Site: brandenburg
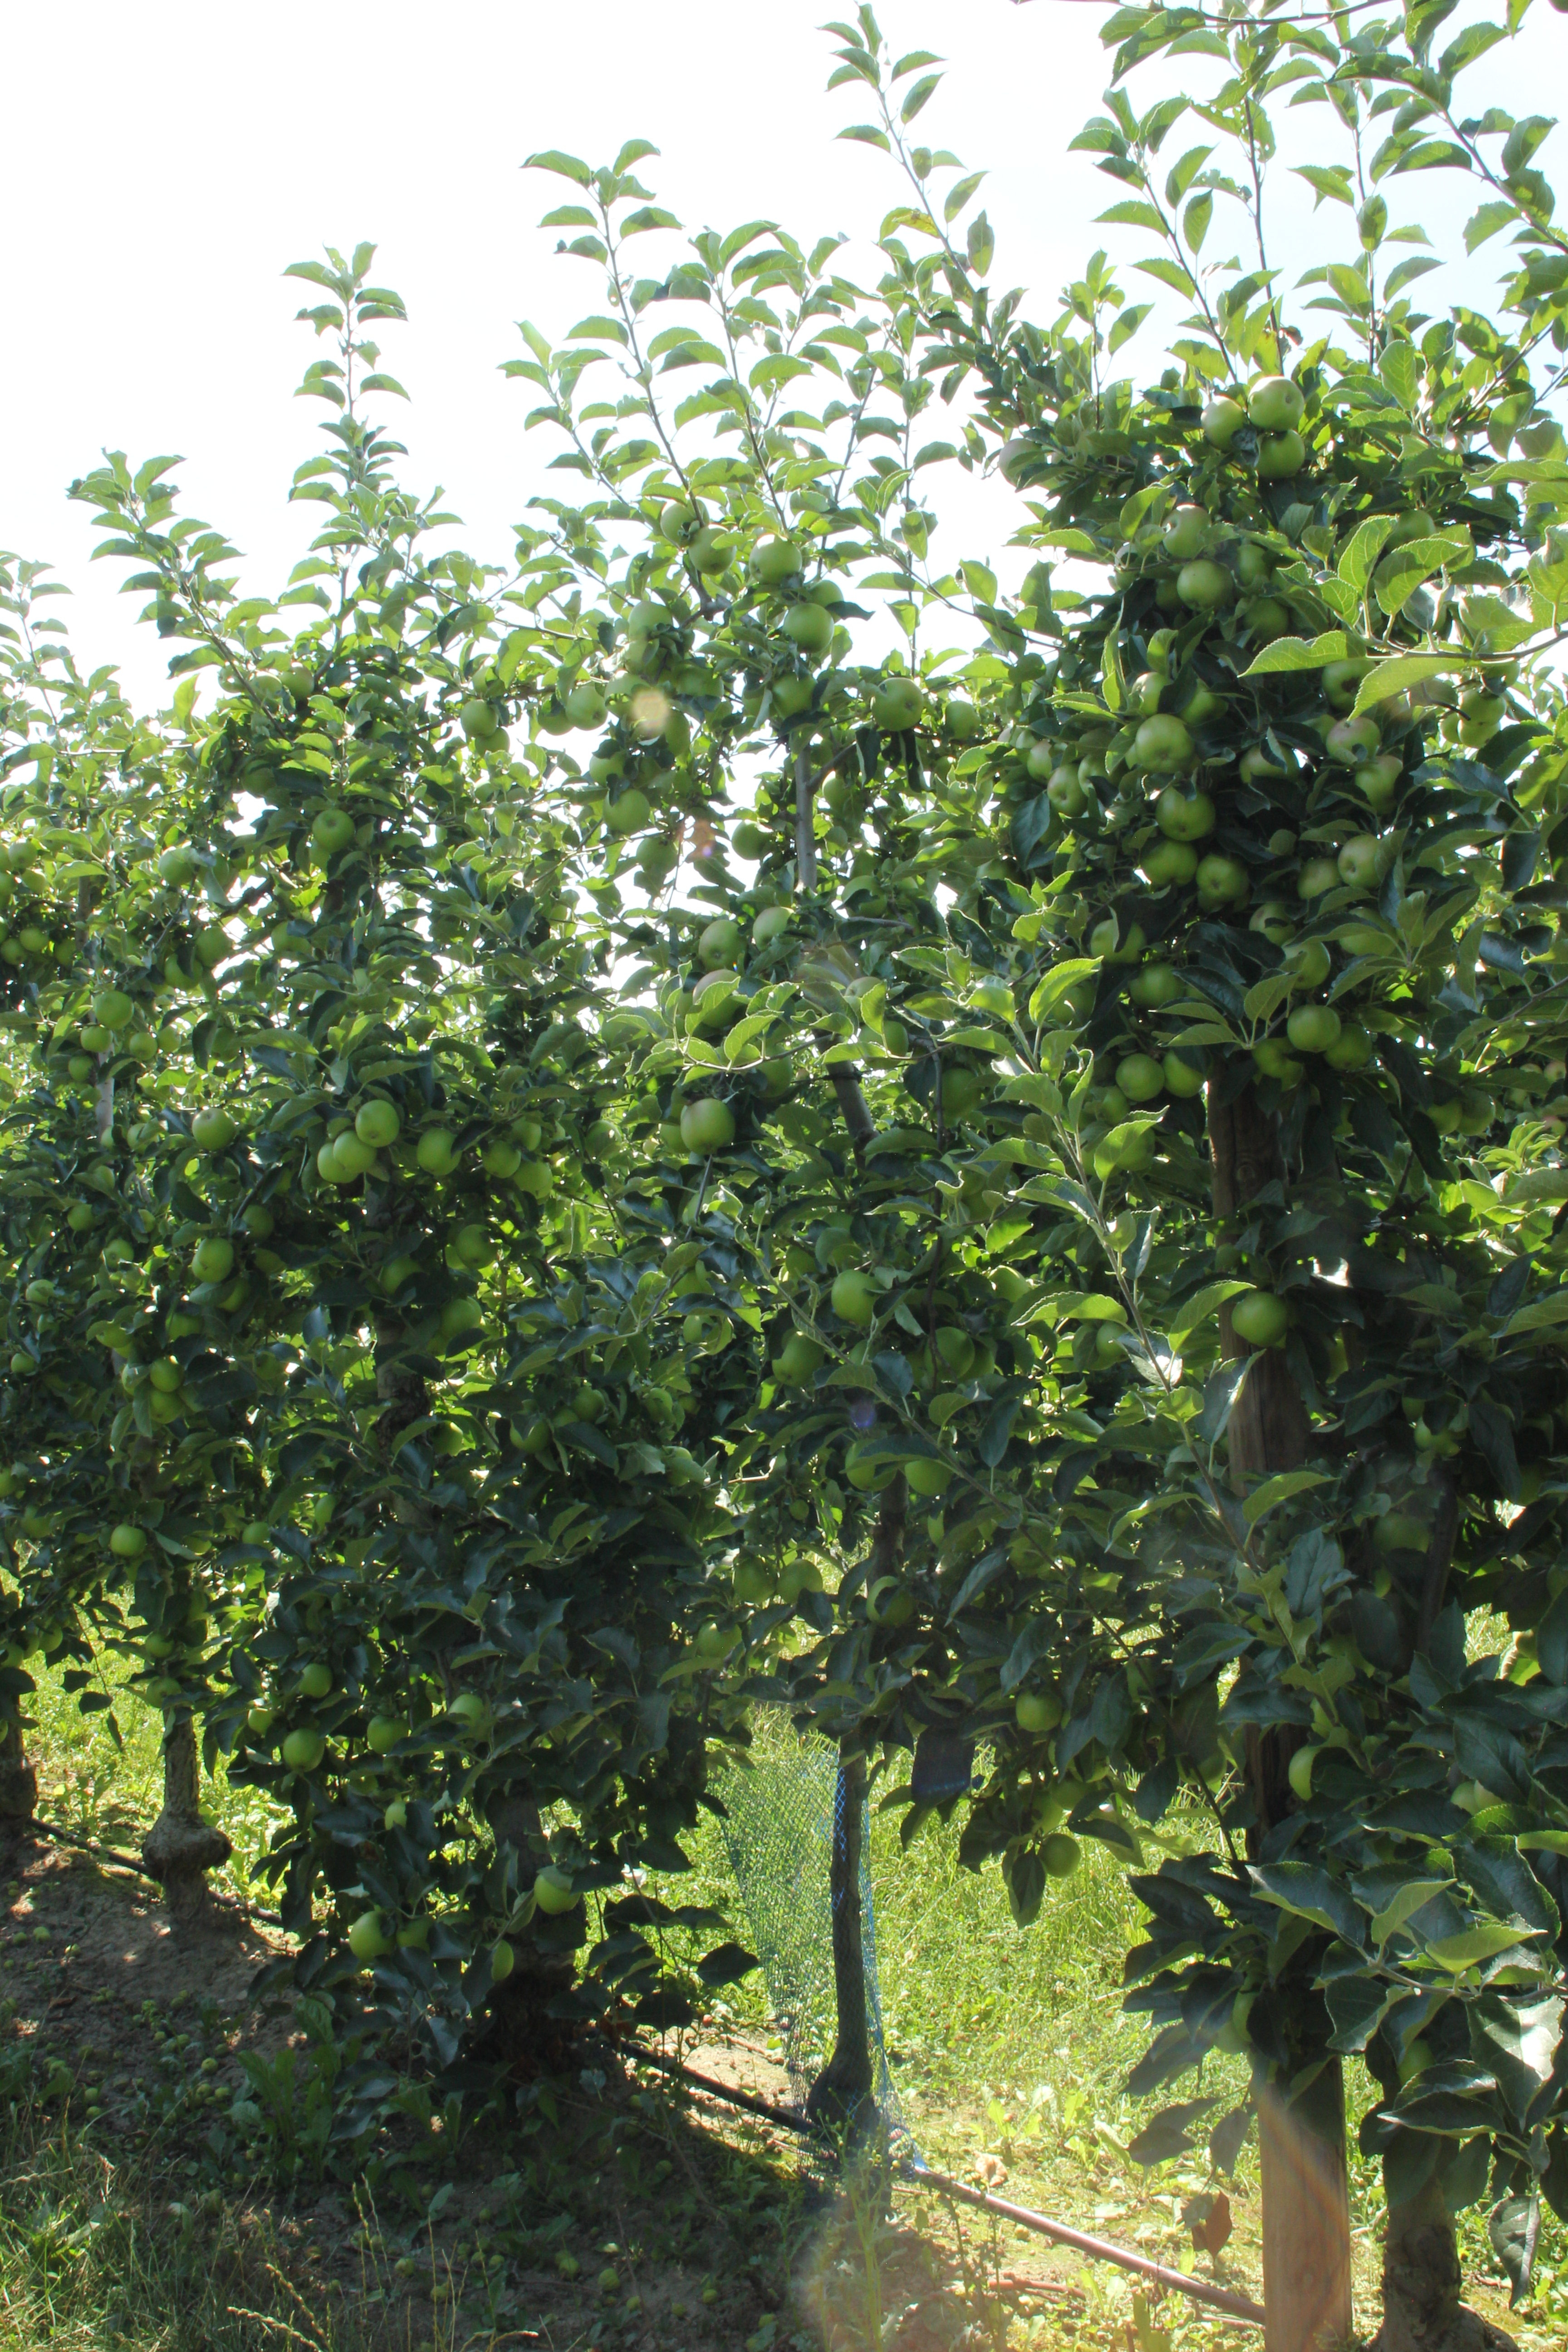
Growth stage (BBCH 77): Development of fruit